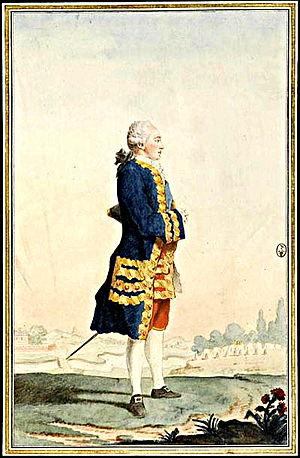
Xavier de Saxe devant sa propriété de Chaumot, 1772
François-Xavier Louis Auguste Albert Bennon de Saxe et Pologne, duc de Saxe et de Lituanie, dit prince Xavier de Saxe comte de Lusace 25 août 1730 à Dresde, 21 juin 1806 à Zabeltitz), fils de Frédéric-Auguste II de Saxe, roi de Pologne et de l'archiduchesse Marie-Josèphe d'Autriche, fut de 1756 à 1763 commandant de l'armée saxonne pendant la guerre de Sept Ans. Combattant aux côtés de l'armée française, il fut nommé le 12 août 1758 lieutenant-général et maréchal des armées du roi Louis XV. De 1763 à 1768, il fut régent de l'électorat de Saxe pour son neveu Frédéric-Auguste III de Saxe Frère de la Dauphine Marie-Josèphe de Saxe, il était donc également oncle des rois Louis XVI, Louis XVIII et Charles X, des rois Charles IV d'Espagne et Ferdinand IV de Naples, de l’impératrice Marie-Louise, épouse de l’Empereur Léopold II, et du roi Frédéric-Auguste Iᵉʳ de Saxe pendant la minorité duquel il fut régent. Ses frères Albert, beau-frère de la reine Marie-Antoinette, fut gouverneur des Pays-Bas autrichiens et Clément-Wenceslas, prince-archevêque-électeur de Trèves.
Le château de Chaumot est un ancien château, aujourd’hui disparu, situé dans la commune de Chaumot dans l’Yonne.
Chaumot est une commune française située dans le département de l'Yonne et la région de Bourgogne-Franche-Comté, bien que n'appartenant pas historiquement à la Bourgogne, mais à la Champagne. Son clocher massif perché sur la Montagne marque l'entrée de la région naturelle du Gâtinais.
Villeneuve-sur-Yonne est une commune française située dans le département de l'Yonne, en région Bourgogne-Franche-Comté.